Answer in natural language. Considering the relative positions, is floating brown wooden bed above or below brown colour dresser? Choose between the following options: above or below
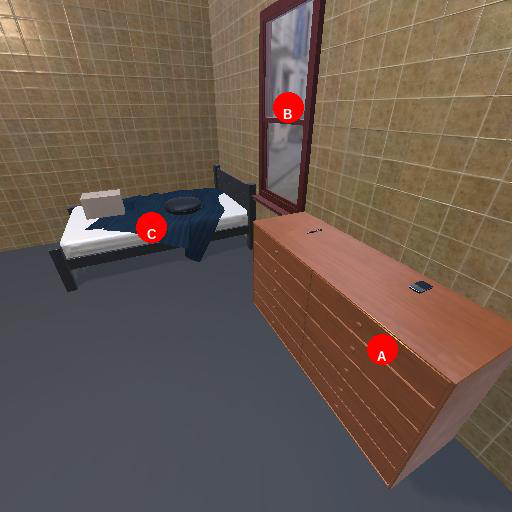
<answer>above</answer>